Souls in Pawn (1917 film)

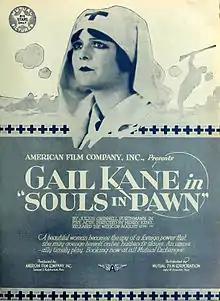
Advertisement

Souls in Pawn is a 1917 American silent spy-drama film directed by Henry King and starring Gail Kane. Based on a story by Jules Furthman, it was released by Mutual Film.